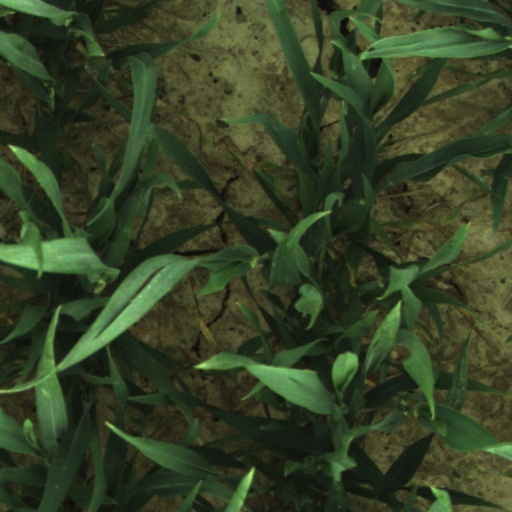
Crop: wheat